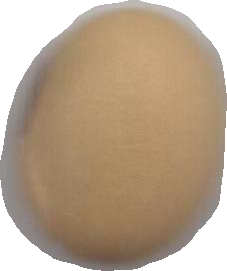
Variety: Anjasmoro